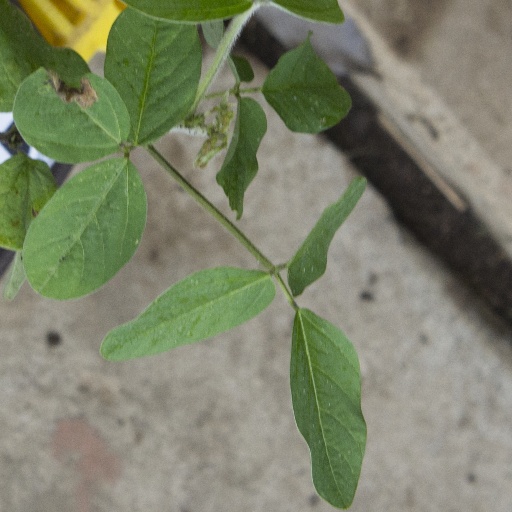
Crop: soybean